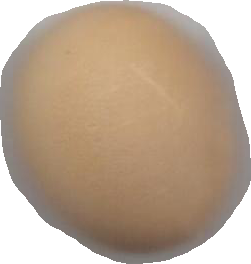
Variety: Grobogan